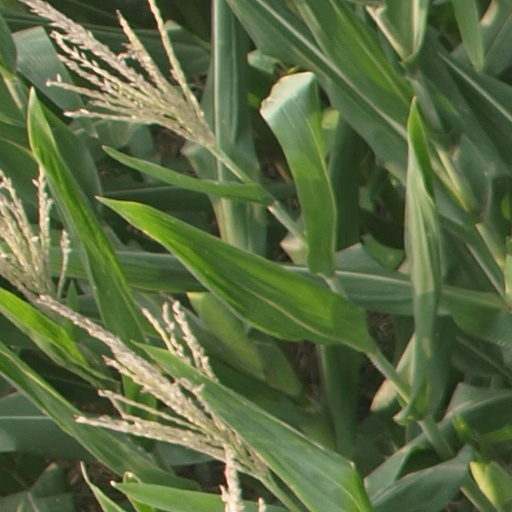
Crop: maize; corn